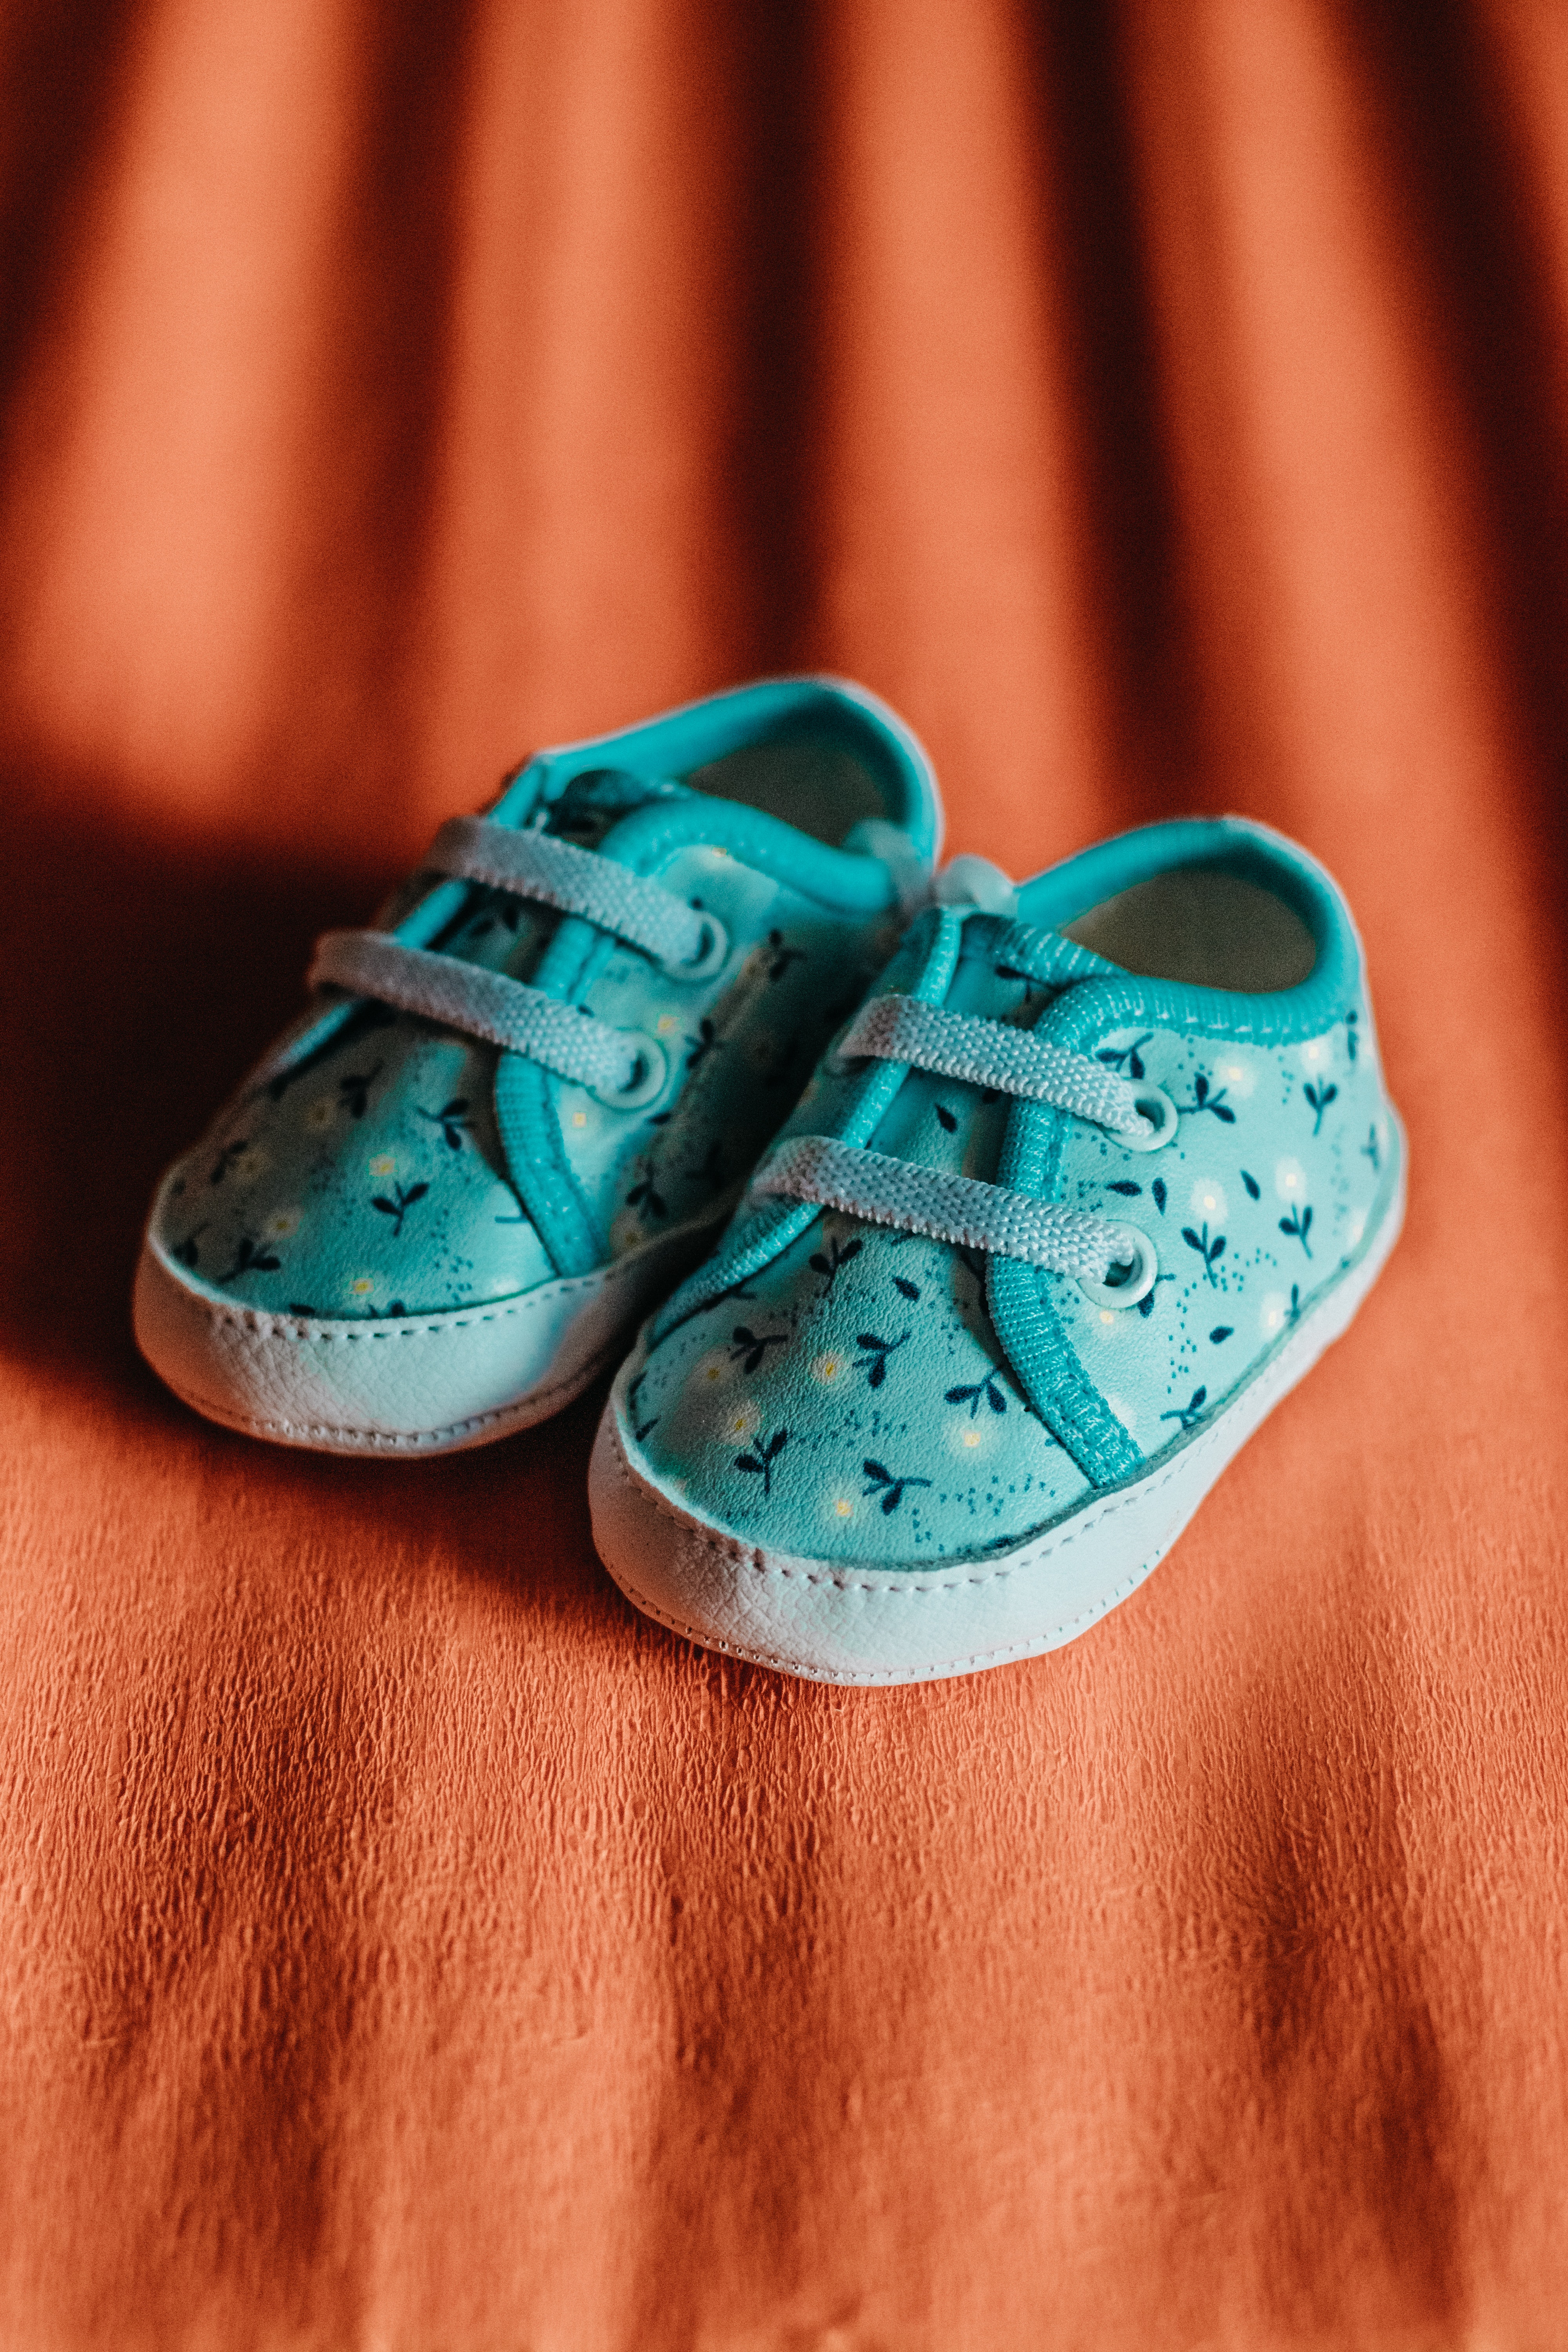
shoes, footwear, shoe, outdoor shoe, azure, walking shoe, sportswear, aqua, font, sneakers, electric blue, magenta, athletic shoe, denim, skate shoe, pattern, carmine, fashion accessory, slipper, fur, brand, fashion design, leather, peach, human leg, still life photography, glass